Modern republicanism

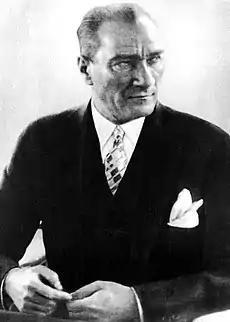
Mustafa Kemal Atatürk

The Italian Republican Party (PRI) is a political party in Italy established in 1895, which makes it the oldest political party still active in the country. The Italian Republican Party identifies with 19th-century classical radicalism, as well as Mazzinianism, and its modern incarnation is associated with liberalism, social liberalism, and centrism. The Italian Republican Party has old roots and a long history that began with a left-wing position, being the heir of the Historical Far Left and claiming descent from the political thought of Giuseppe Mazzini and Giuseppe Garibaldi. With the rise of the Italian Communist Party and the Italian Socialist Party (PSI) to its left, it was associated with centre-left politics. The early Italian Republican Party was also known for its anti-clerical, anti-monarchist, republican, and later anti-fascist stances. While maintaining those traits, during the second half of the 20th century the party moved towards the centre on the left–right political spectrum, becoming increasingly economically liberal.